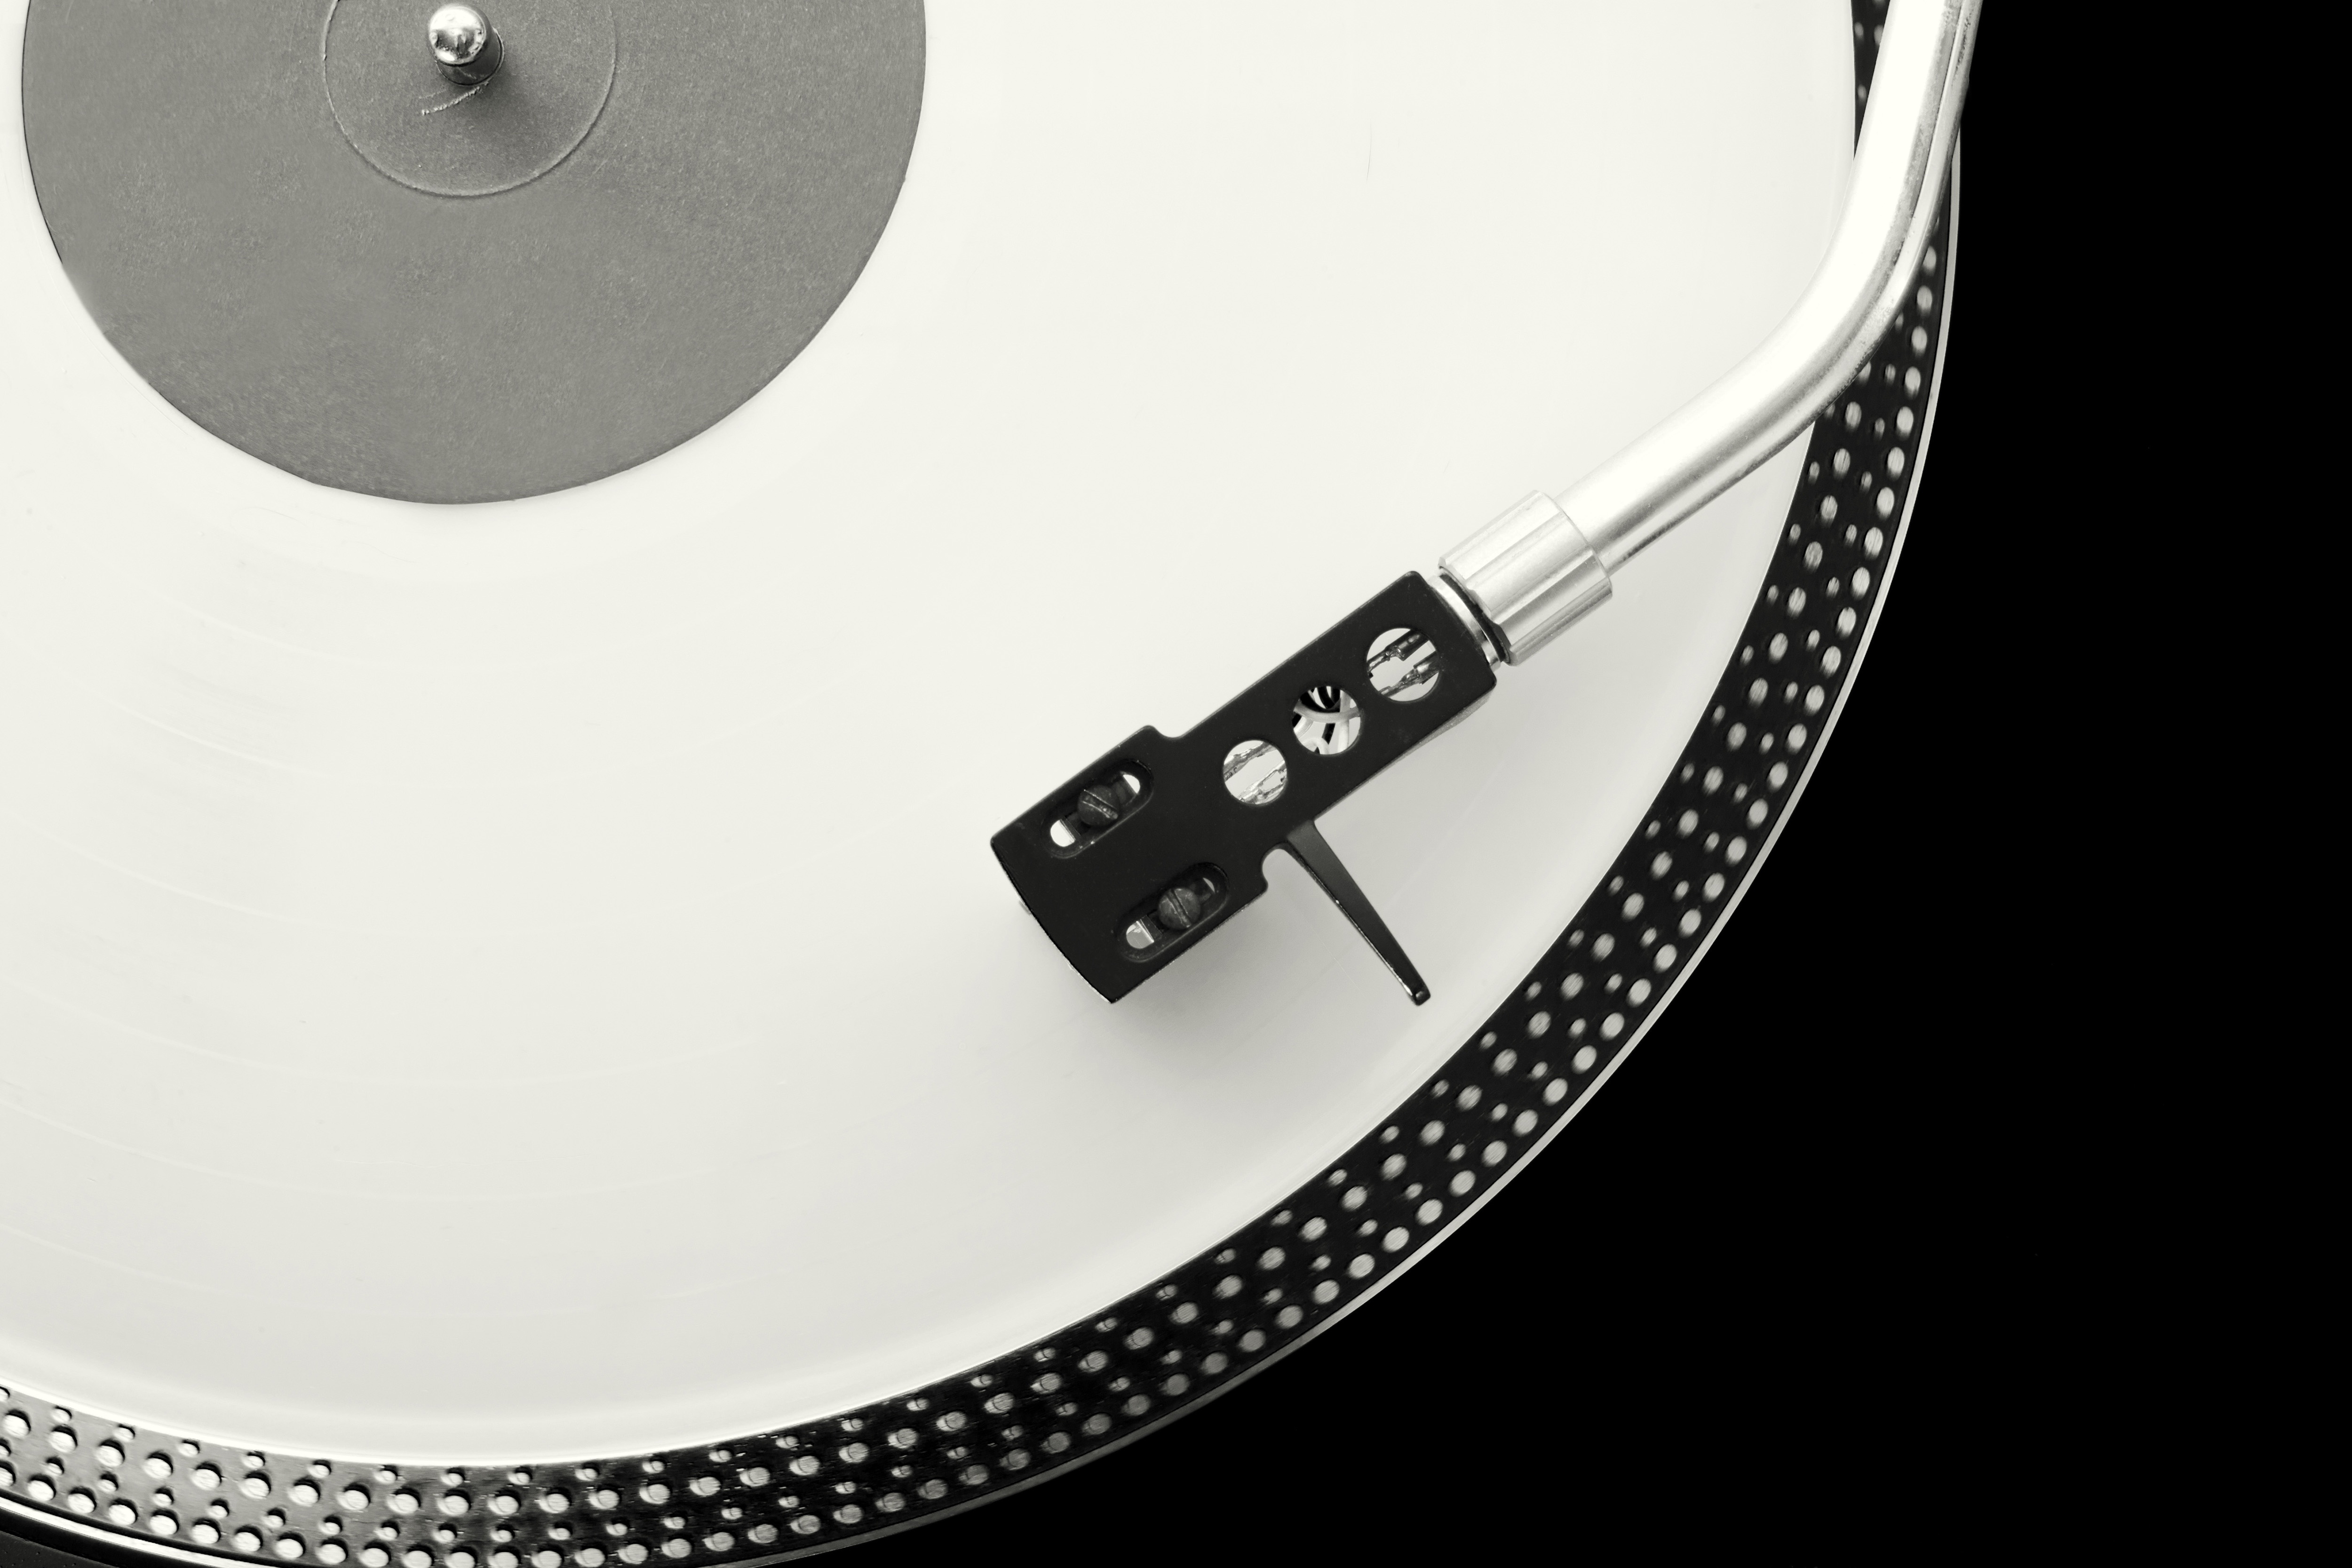
electronics, technology, gramophone record, electronic device, circle, metal, data storage device